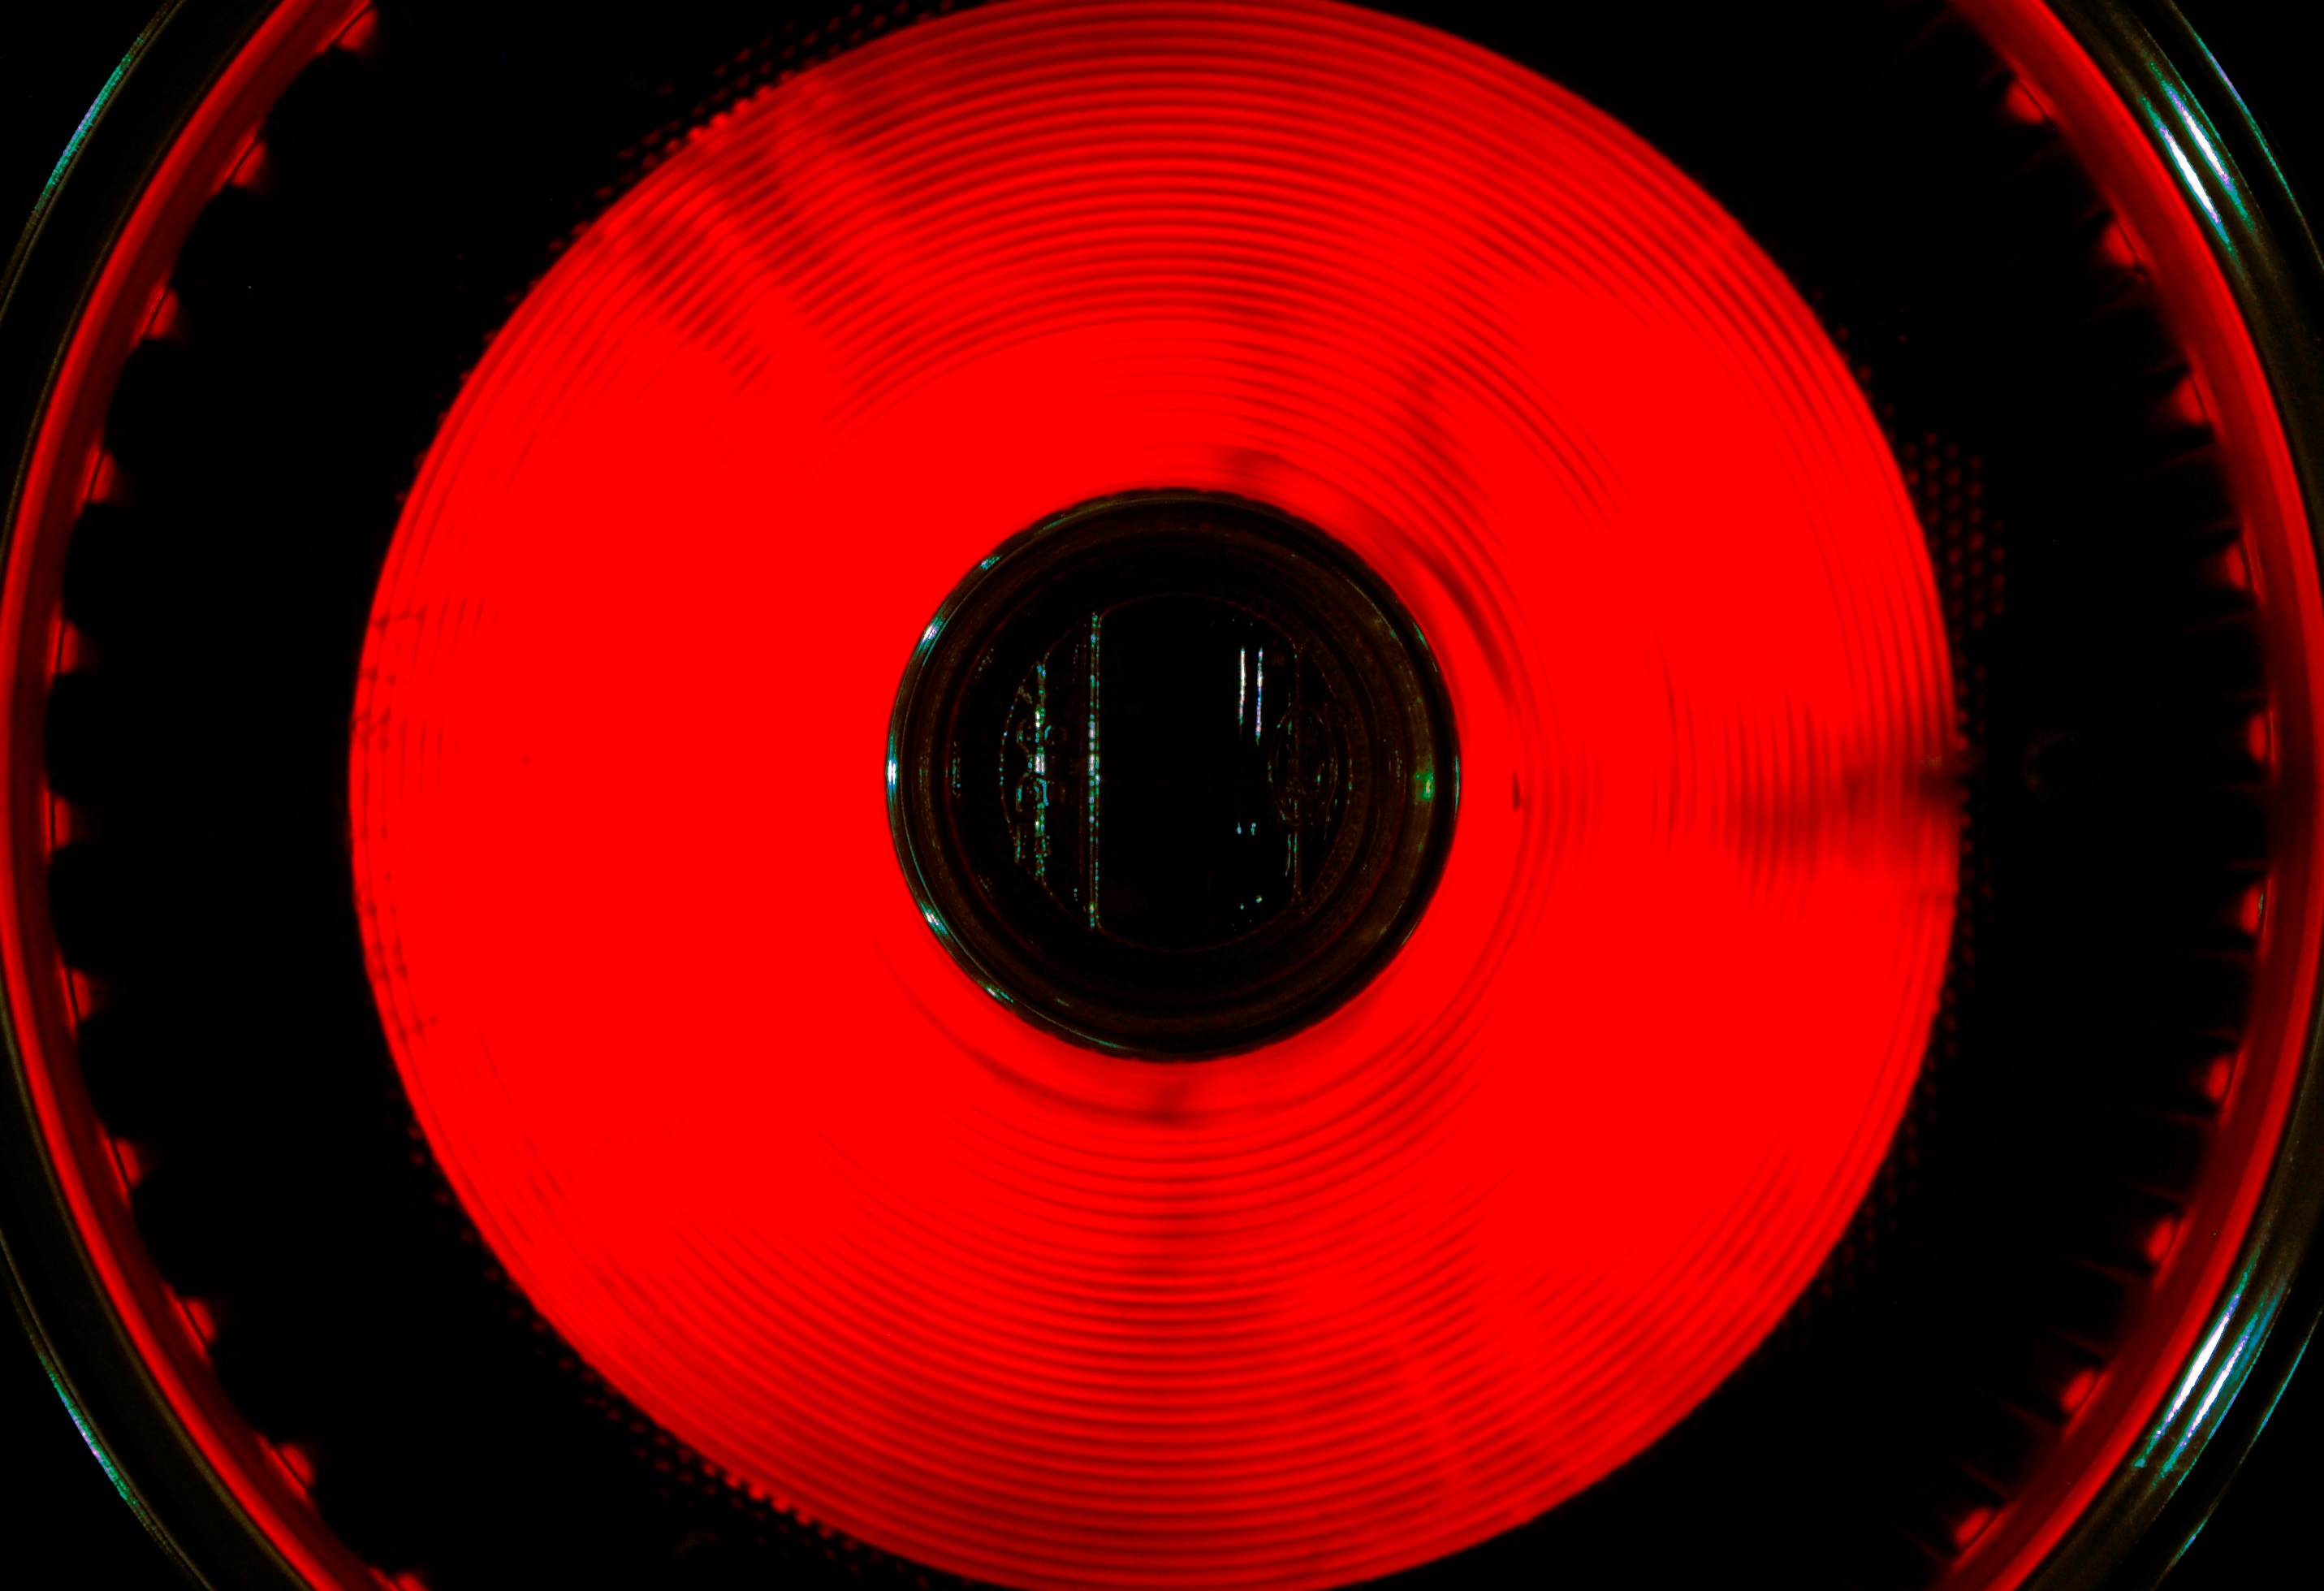
red, color, circle, organ, shape, computer wallpaper, compact disc